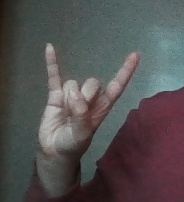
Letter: la